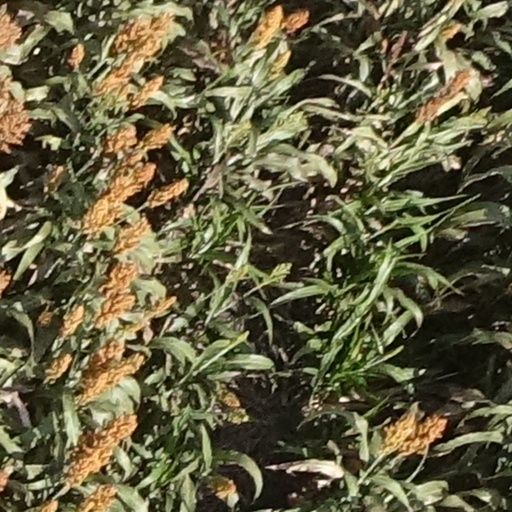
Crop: sorghum